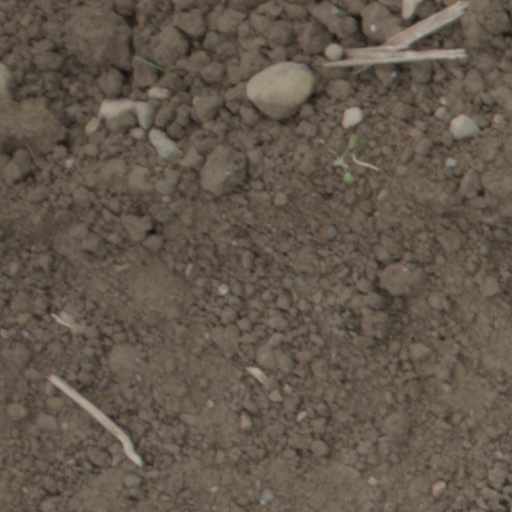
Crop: wheat